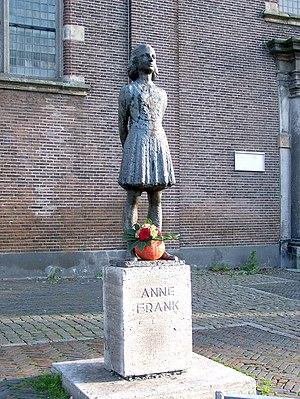
L'histoire des Juifs aux Pays-Bas commence après l'expulsion des Juifs d'Espagne en 1482, quand les premiers Marranes arrivent aux Pays-Bas en 1593 qu'une importante communauté juive se développe dans ce pays. Elle participe grandement à la prospérité du pays jusqu'au xxᵉ siècle quand elle est exterminée lors de l'occupation nazie du pays. Aujourd'hui, il subsiste une communauté juive d'environ 29 900 personnes.